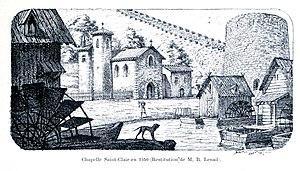
Illustration pour l'Histoire des églises et chapelles de Lyon
La chapelle Saint-Clair est un édifice religieux disparu, affecté au culte catholique et situé sur la balme Saint-Clair, au bord du Rhône, dans le 1ᵉʳ arrondissement de Lyon en France. Attestée au XIIIᵉ siècle, c'est une dépendance de l'abbaye Saint-Pierre. Une recluserie s'y adjoint avant de disparaître au début de l'époque moderne. Utilisée comme aumônerie à partir du XVIIIᵉ siècle, elle est détruite à la Révolution française.